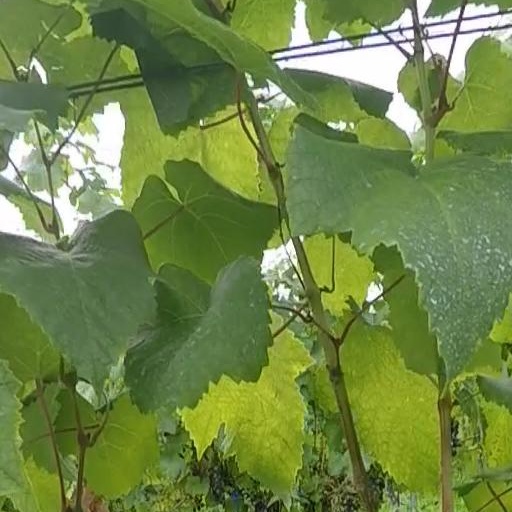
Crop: grape